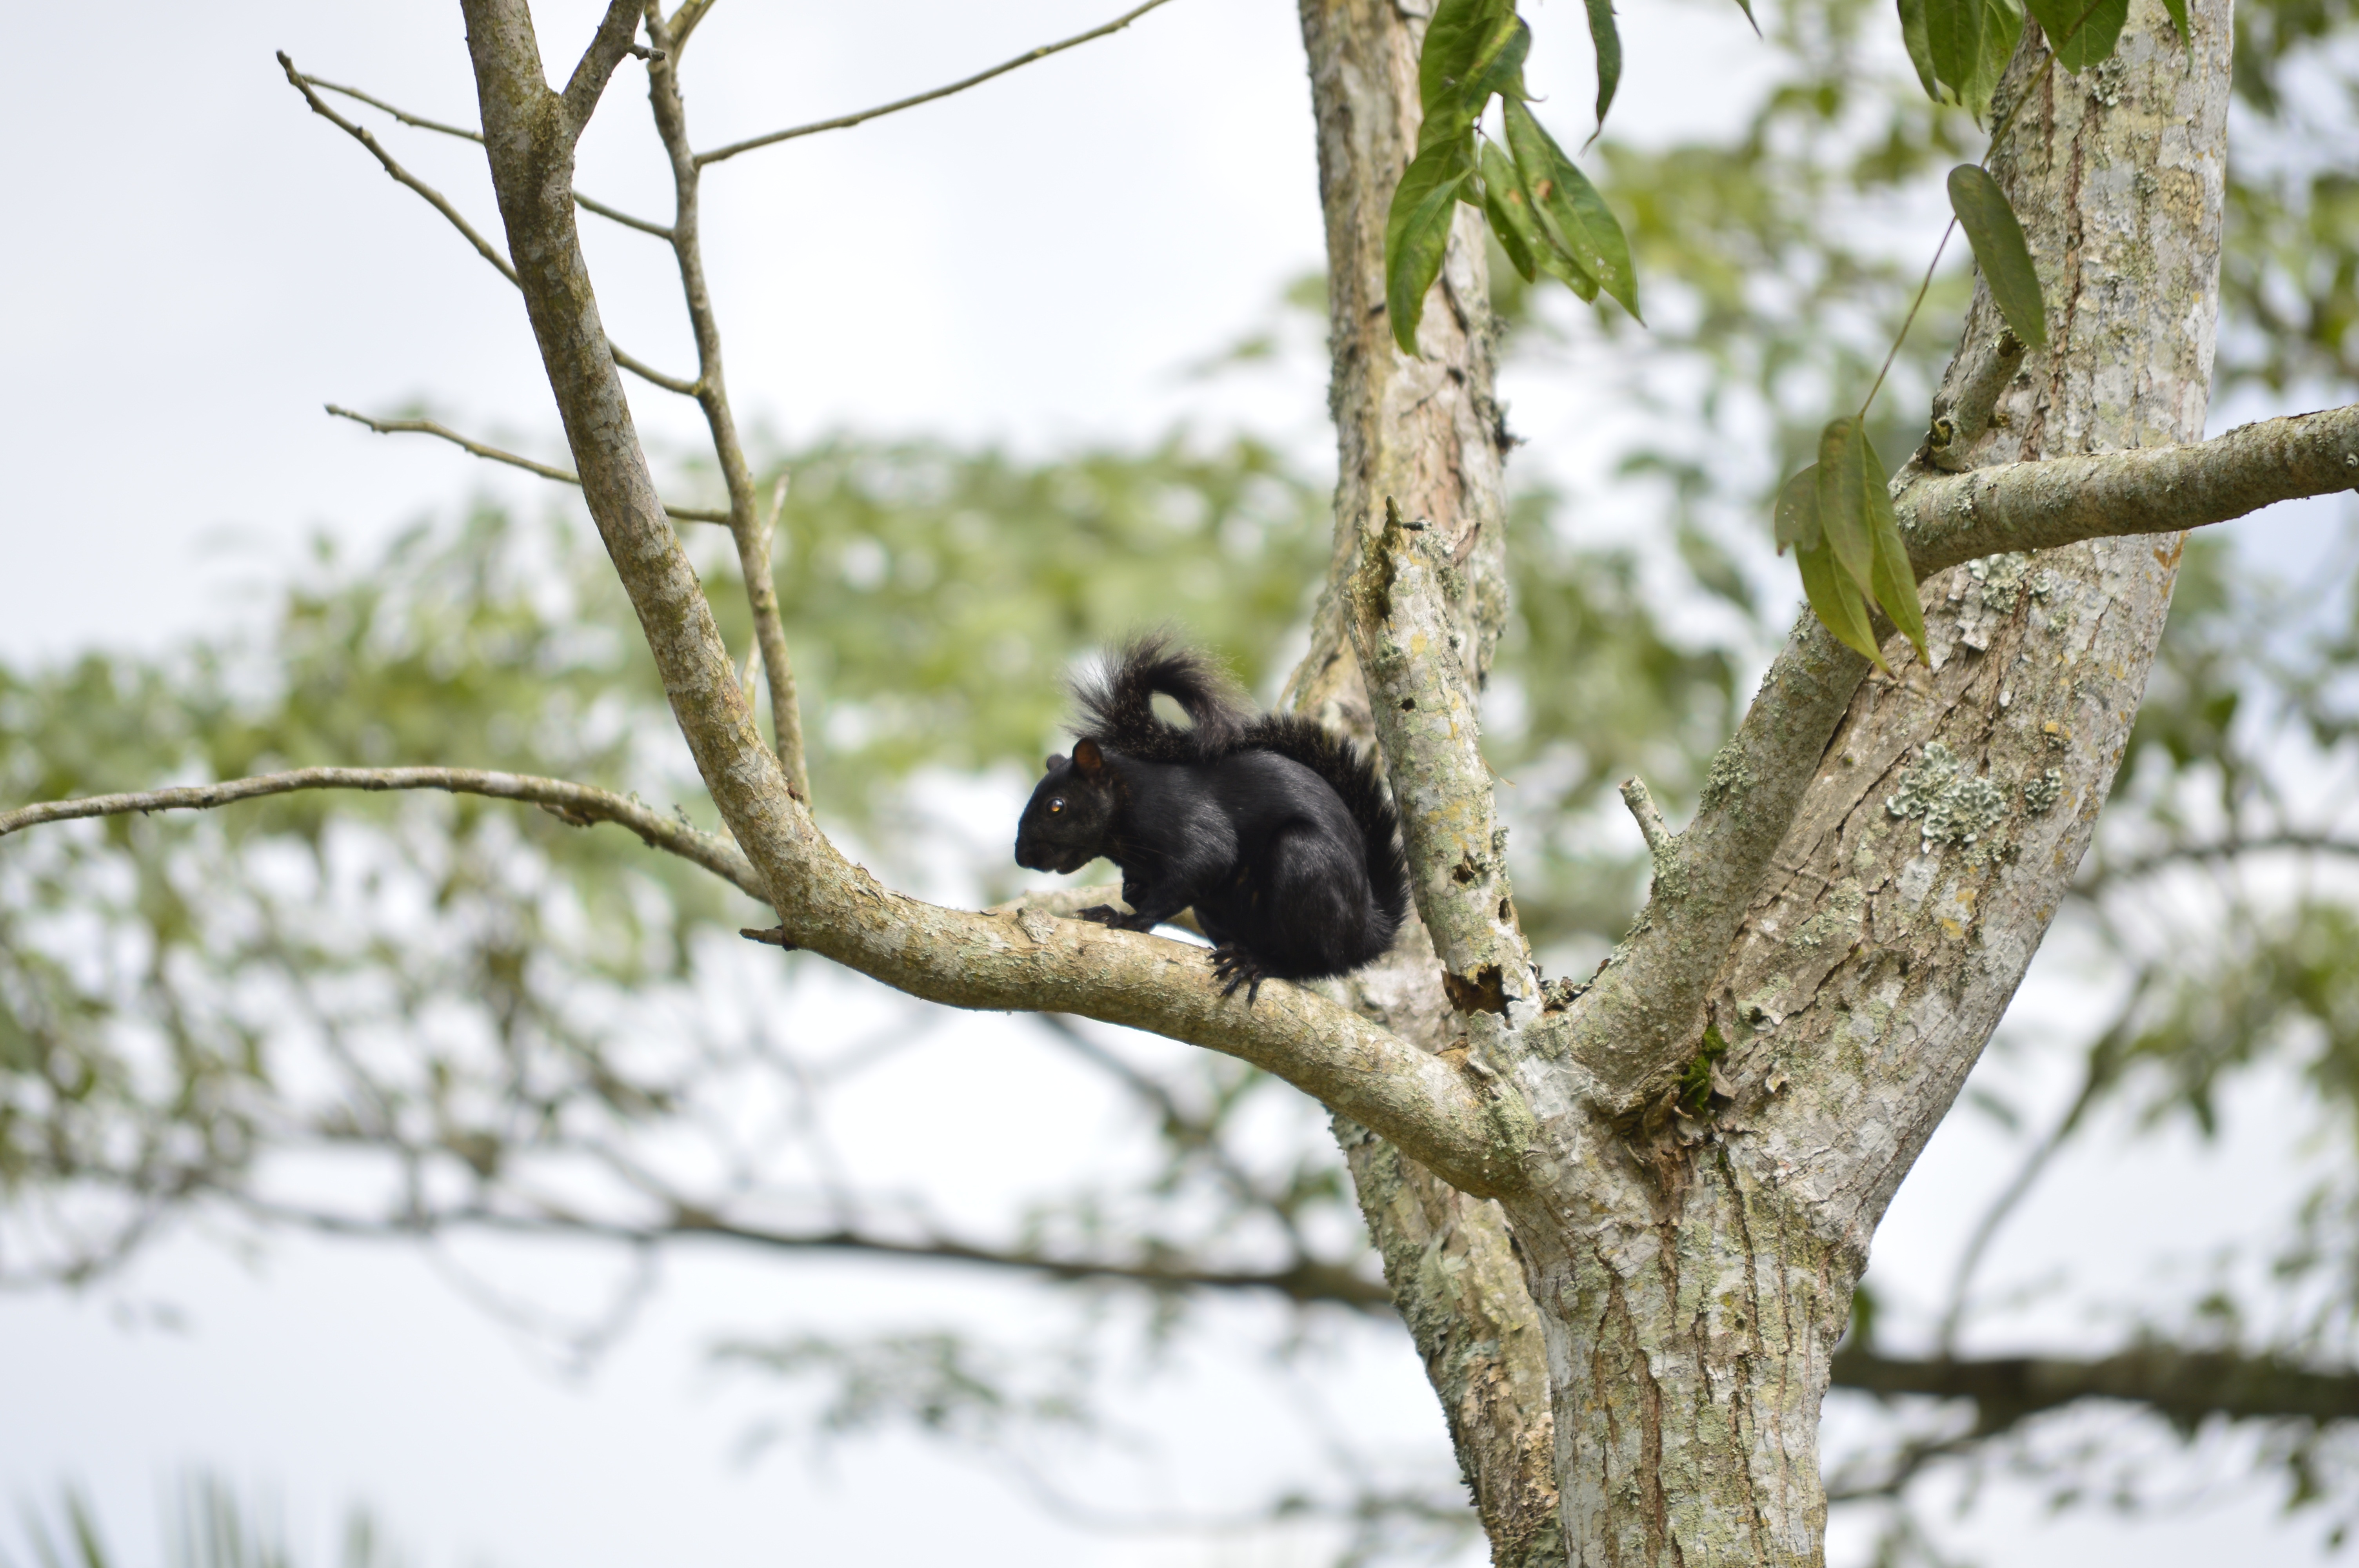
tree, nature, branch, winter, bird, flower, wildlife, squirrel, garden, fauna, animals, vertebrate, perching bird, animal beauty